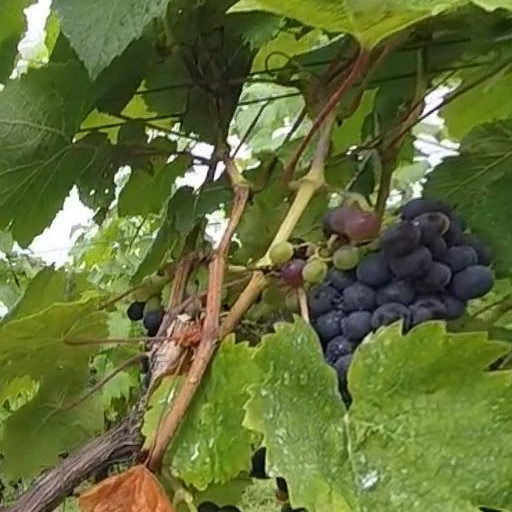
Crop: grape